Question: Please indicate a possible affordance area of the bicycle that can be used for sitting on
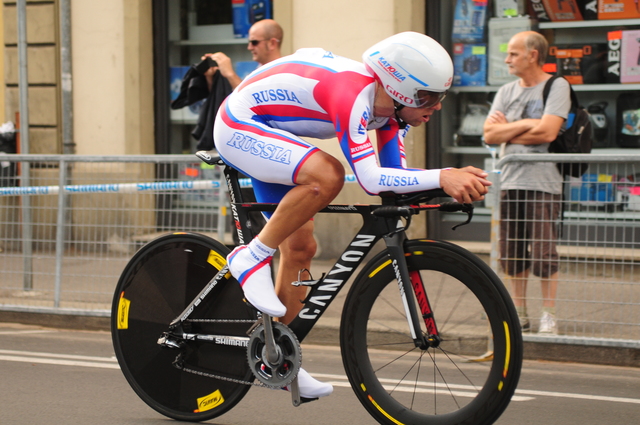
Answer: [189.5, 145, 247.5, 164]